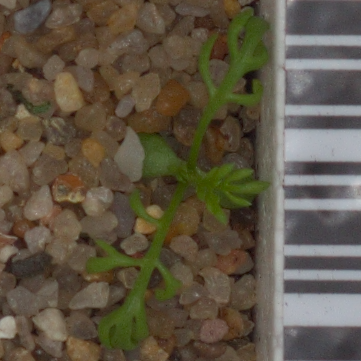
Label: scentless_mayweed